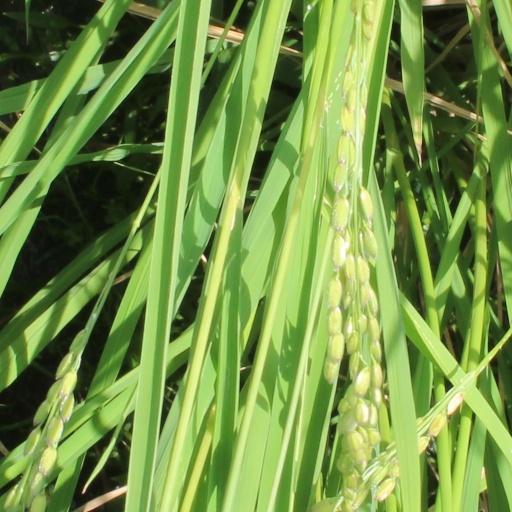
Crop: rice